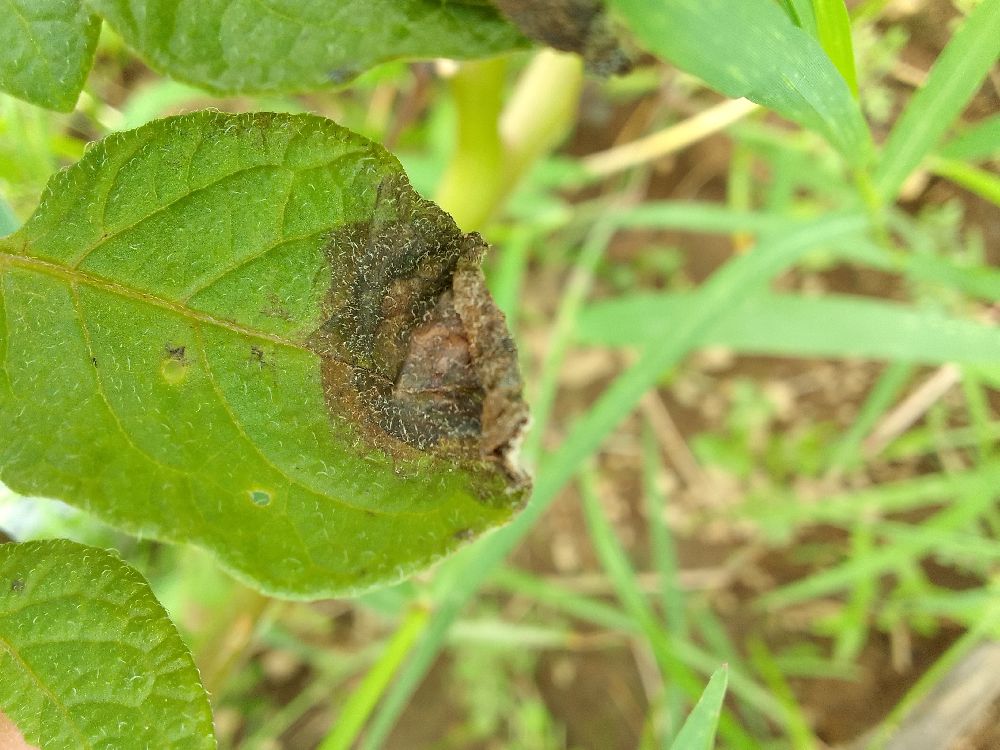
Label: Late blight